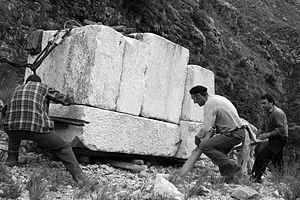
La lizzatura est un terme italien qui désigne une méthode millénaire pour transporter des blocs de marbre de Carrare de plusieurs tonnes depuis les carrières des Alpes apuanes jusque dans les vallées.